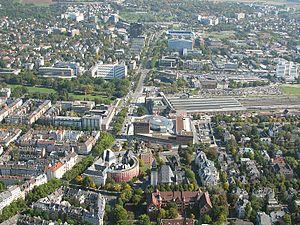
La gare centrale de Wiesbaden est une gare ferroviaire allemande, située au sud du centre-ville de Wiesbaden dans le Land de Hesse.